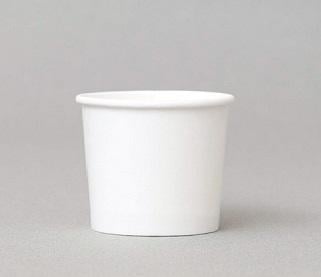
Label: paper